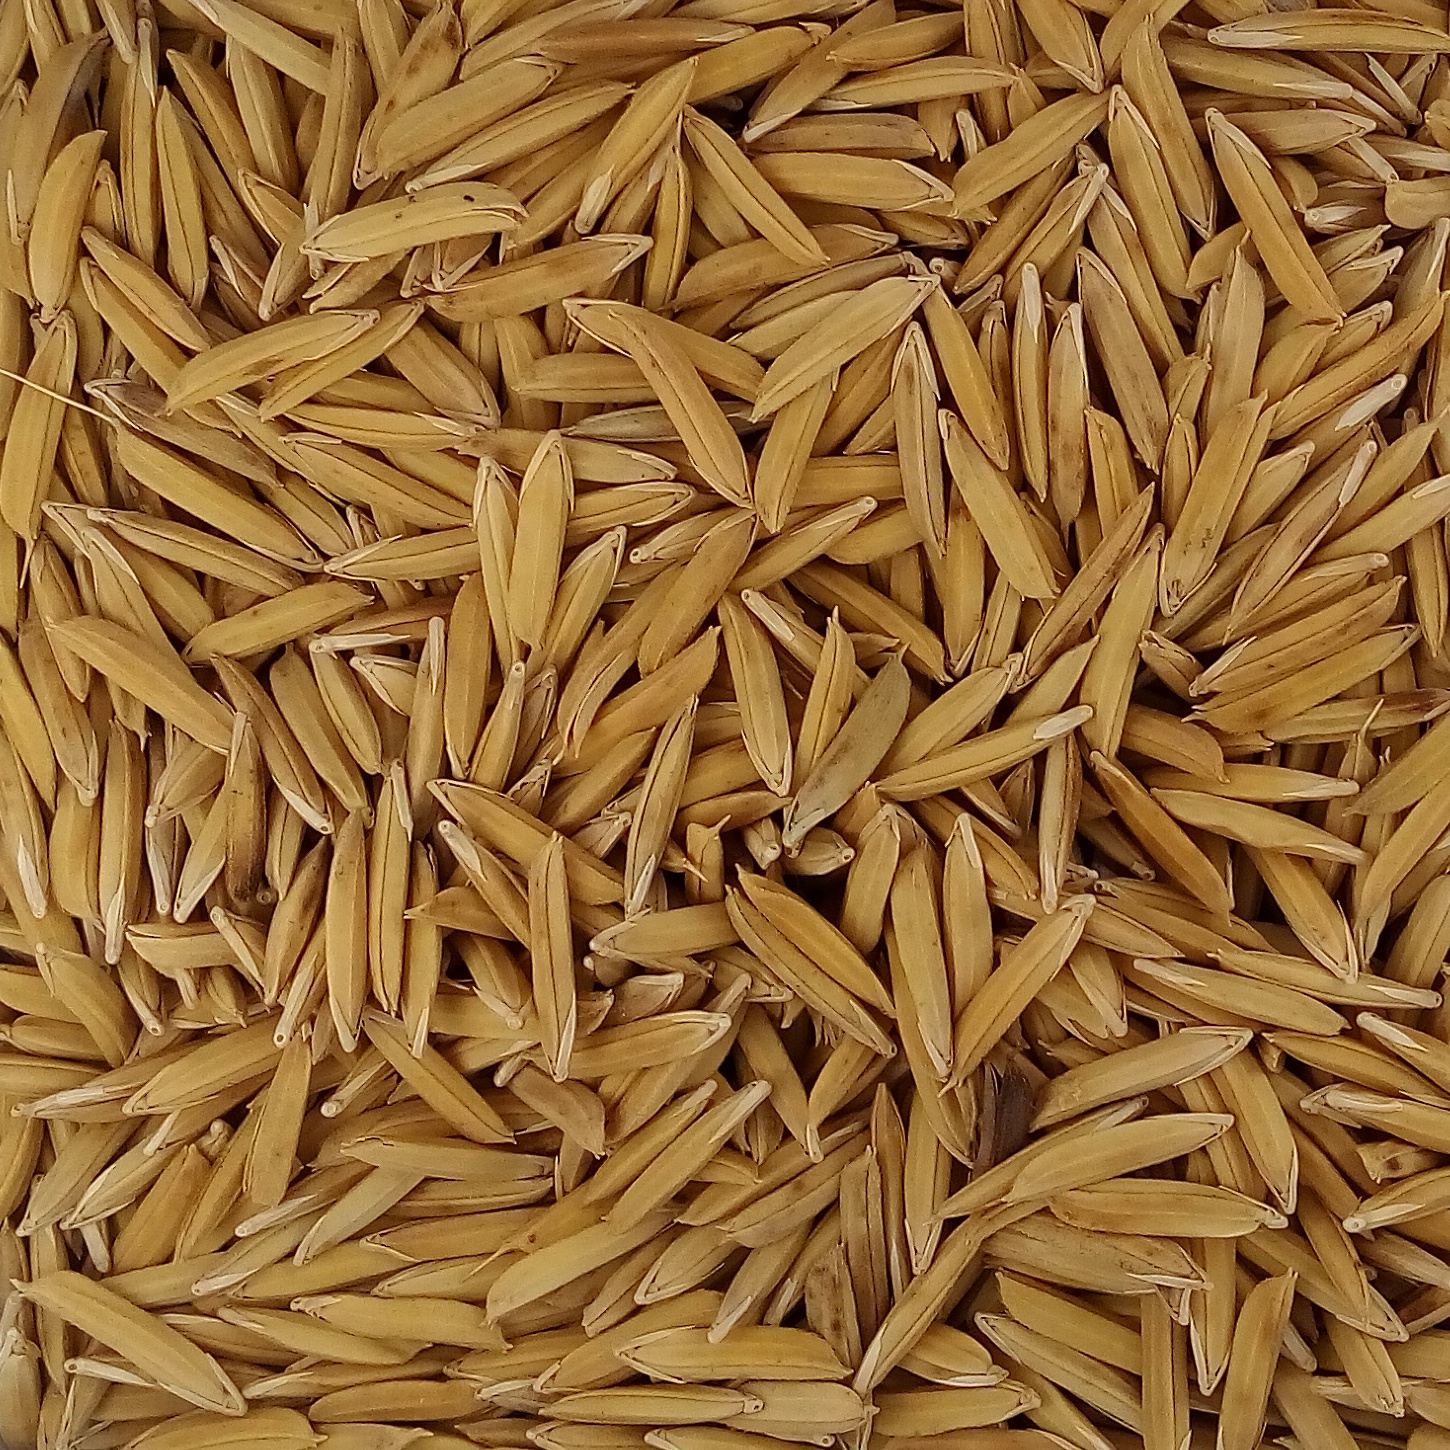
Rice seed variety: 1121